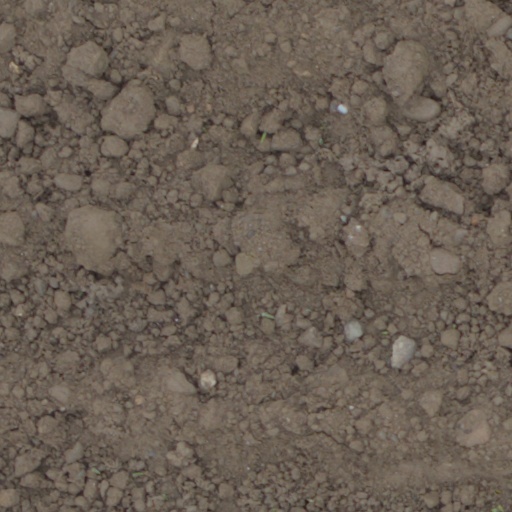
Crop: wheat